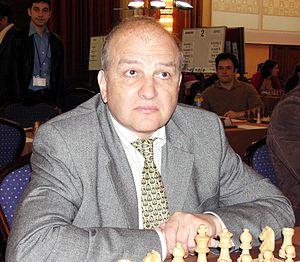
Aleksandr Guenrikhovitch Beliavski, né le 17 décembre 1953 à Lviv, en RSS d'Ukraine est un joueur d'échecs slovène, après avoir représenté l'URSS puis l'Ukraine. Champion du monde junior en 1973 et grand maître international depuis 1975, il a remporté quatre fois le championnat d'URSS.